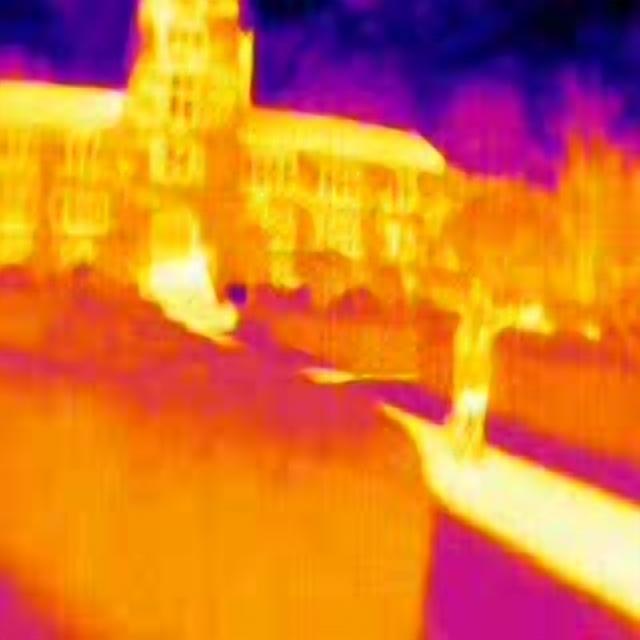
Detected objects:
label: person